Sebastiano Bombelli

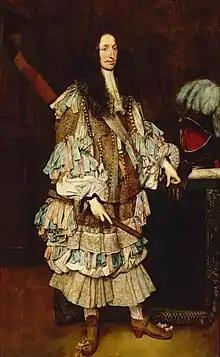
Portrait of Maximilian Philip Jerome of Bavaria, 1666

He was born in Udine on 14 or 15 October 1635 (baptized on the 15th), educated and trained under the guidance of his father Valentino and the godfather Girolamo Lugaro, he moved from a young age to Venice where, after a period of specialization with Guercino in Bologna, he began his career studying the manner of Paolo Veronese, quickly becoming one of his greatest connoisseurs.